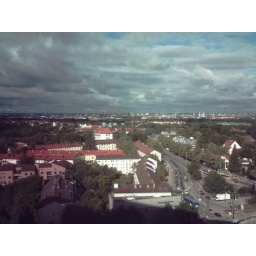
View from the my 18th floor window in the ArabellaSheraton Hotel in Munich, July 11, 2007